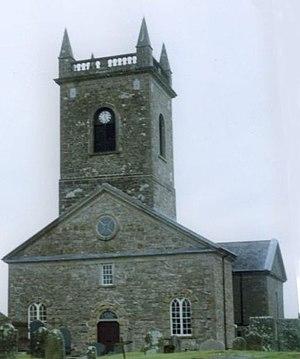
La cathédrale Saint-Macartan de Clogher est une cathédrale anglicane du Royaume-Uni, située en Irlande du Nord.